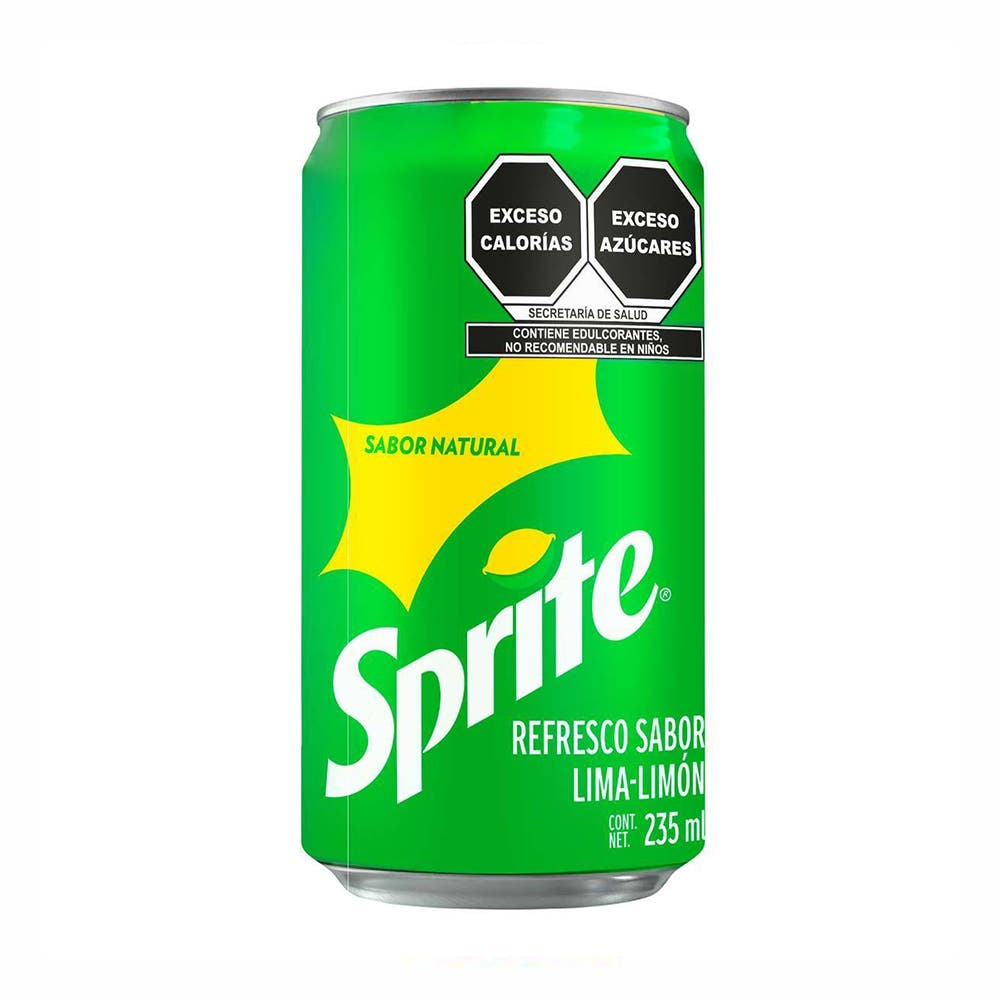
A Sprite soda in a 235-milliliters  can